Psilocybin

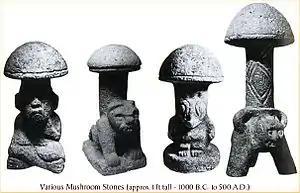
Mayan "mushroom stones" of Guatemala.

Psilocin (4-HO-DMT) is a close positional isomer of bufotenin (5-HO-DMT), which shows peripheral selectivity, and might be expected to have similarly restricted lipophilicity and blood–brain barrier permeability. But psilocin appears to form a tricyclic pseudo-ring system wherein its hydroxyl group and amine interact through hydrogen bonding. This in turn makes psilocin much less polar, more lipophilic, and more able to cross the blood–brain barrier and exert central actions than it would be otherwise. It may also protect psilocin from metabolism by monoamine oxidase (MAO). In contrast, bufotenin is not able to achieve this pseudo-ring system. Accordingly, bufotenin is less lipophilic than psilocin in terms of partition coefficient. But bufotenin does still show significant central permeability and, like psilocybin, can produce robust hallucinogenic effects in humans.